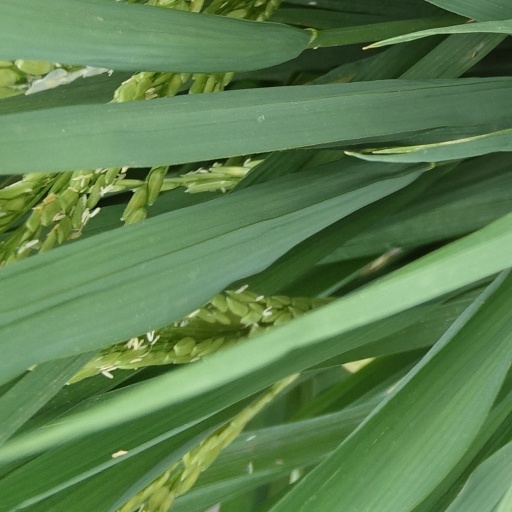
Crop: rice